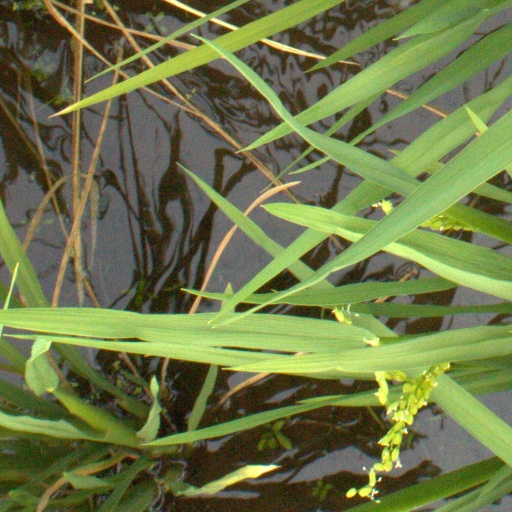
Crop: rice